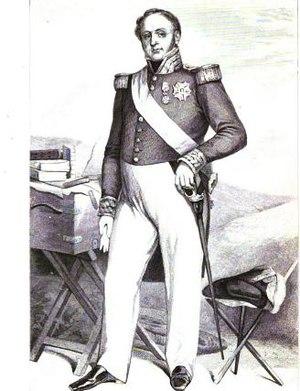
fr:Bertrand Clauzel (1773-1842), fr:maréchal de France Русский: Данное изображение было также использовано для иллюстрирования статьи «Клозель, Бертран, граф» опубликованной в двенадцатом томе «Военной энциклопедии», который был издан книгоиздательским товариществом Ивана Дмитриевича Сытина в 1913 году в столице Российской империи городе Санкт-Петербурге. Подробное описание к этой картинке можно прочесть в указанной статье.
Cette page recense, par règne ou mandat politique, les personnalités élevées à la dignité de maréchal de France, grand office de la couronne de France, leur portrait et leurs armoiries.
Bertrand Clauzel, né le 12 septembre 1772 à Mirepoix et mort le 21 avril 1842 à Cintegabelle, est un général français de la Révolution et de l’Empire, anobli par Napoléon Iᵉʳ et fait maréchal de France par Louis-Philippe.